Diet Pepsi

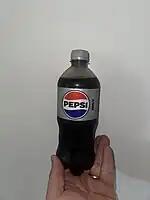
A US bottle of Diet Pepsi, with logo introduced in 2023

When it was first introduced in 1964, Diet Pepsi was packaged in glass bottles, and was also made available in can format. In 1994, Diet Pepsi became the first product to list a "freshness date" on each individual can and bottle, a practice that would later become a widespread standard in the packaged food and beverage industry. As of 2020, the product is distributed in plastic bottles, cans, and glass bottles, as well as via soda fountains in retail operations such as restaurants and convenience stores.